Serval

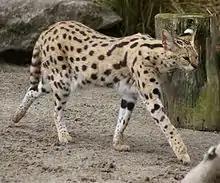
A captive serval in Auckland Zoo

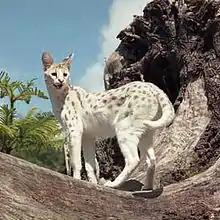
Leucistic serval at Big Cat Rescue

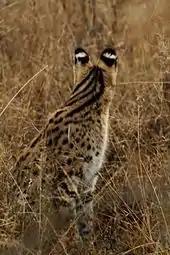
The serval's white spots on the backs of its ears are thought to play an important role in communication.

The serval is a slender, medium-sized cat; it stands at the shoulder and weighs , but females tend to be lighter. The head-and-body length is typically between . Males tend to be sturdier than females. Prominent characteristics include the small head, large ears, spotted and striped coat, long legs and a black-tipped tail that is around long. The serval has the longest legs of any cat relative to its body size, largely due to the greatly elongated metatarsal bones in the feet. The toes are elongated as well, and unusually mobile.